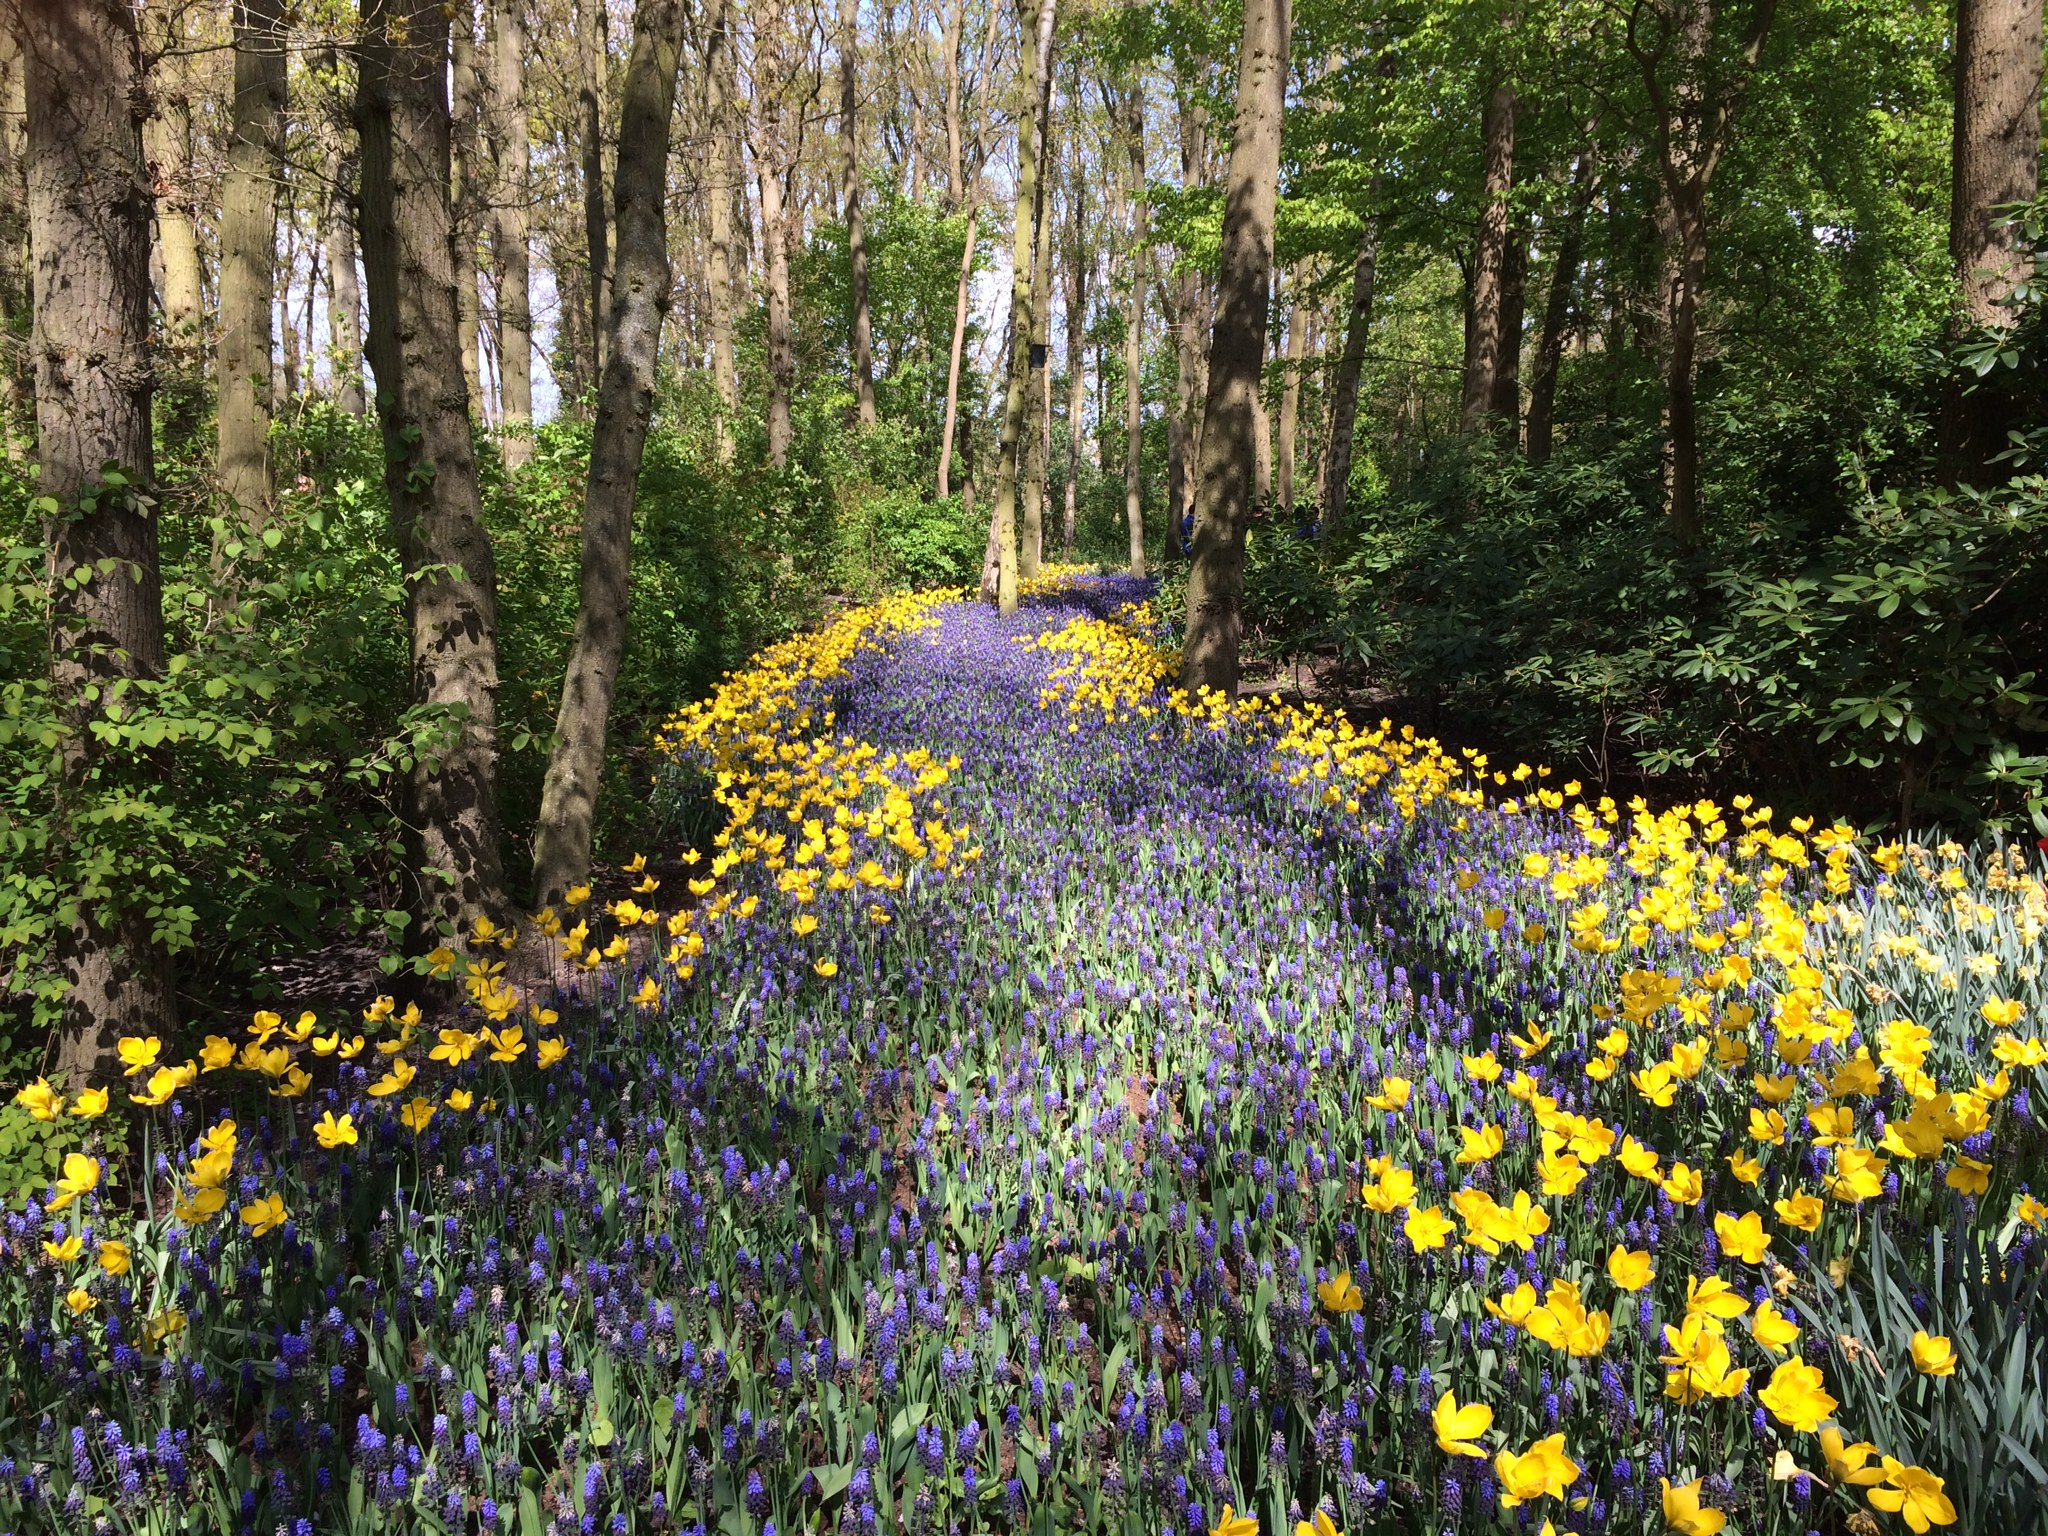
nature, forest, wilderness, plant, meadow, leaf, flower, autumn, park, botany, garden, flora, wildflower, flowers, trees, vegetation, woodland, habitat, ecosystem, flowering plant, biome, natural environment, land plant